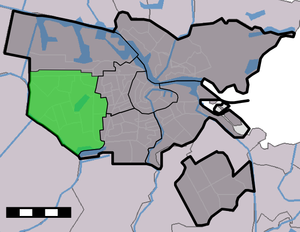
Amsterdam-Nieuw West est l'une des huit divisions administratives de la ville d'Amsterdam. Elle a été créée sous sa forme actuelle en 2010 au travers de la fusion des anciens arrondissements de Geuzenveld/Slotermeer, Slotervaart en Osdorp. En termes de localisation, Amsterdam-Nieuw West se trouve à l'ouest des arrondissements de Amsterdam-Zuid et Amsterdam-West, et au sud de Westpoort. D'une superficie de 32,38 km², elle comptait 135,188 habitants en 2010.